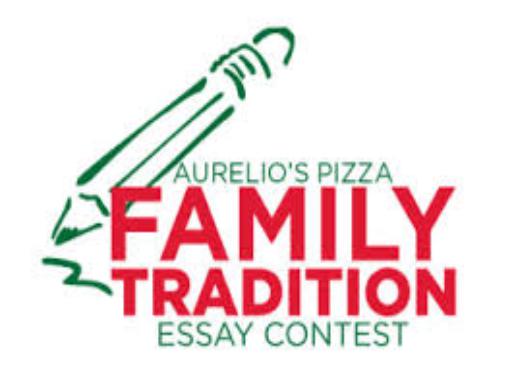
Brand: Aurelio's Pizza
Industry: Food